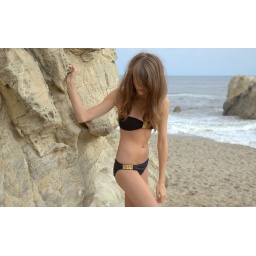
Photoshoot of a bikini swimsuit model goddess. Thin brunette in a black bikini! Long brown hair on a windy day.